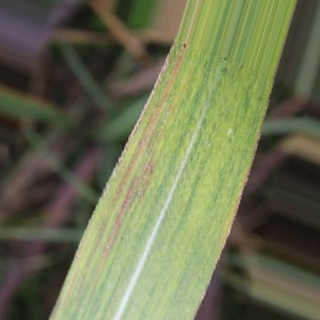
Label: sugarcane_bacterial_blight